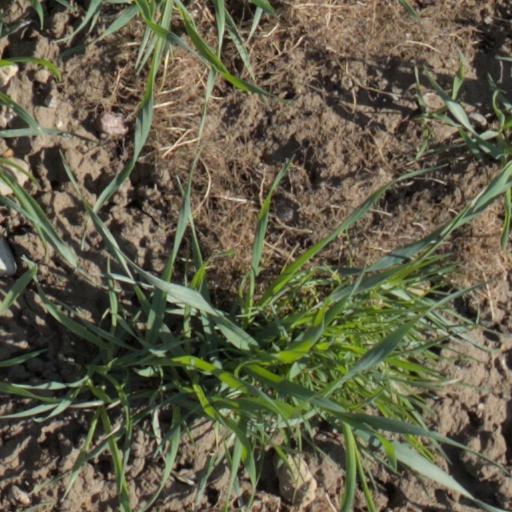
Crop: wheat